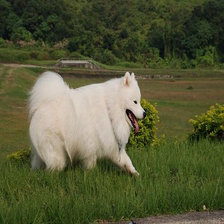
Species: dog
Breed: samoyed